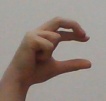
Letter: thal